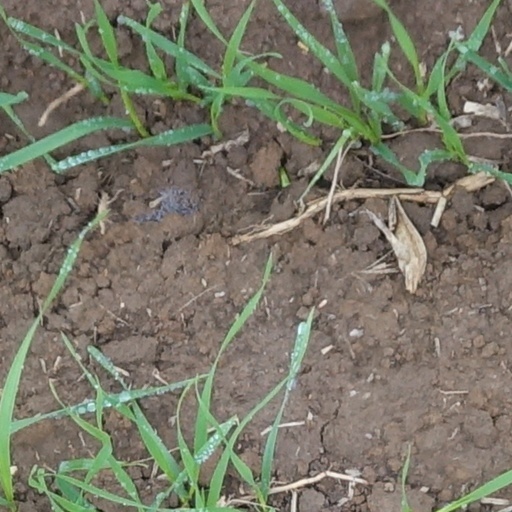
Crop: wheat